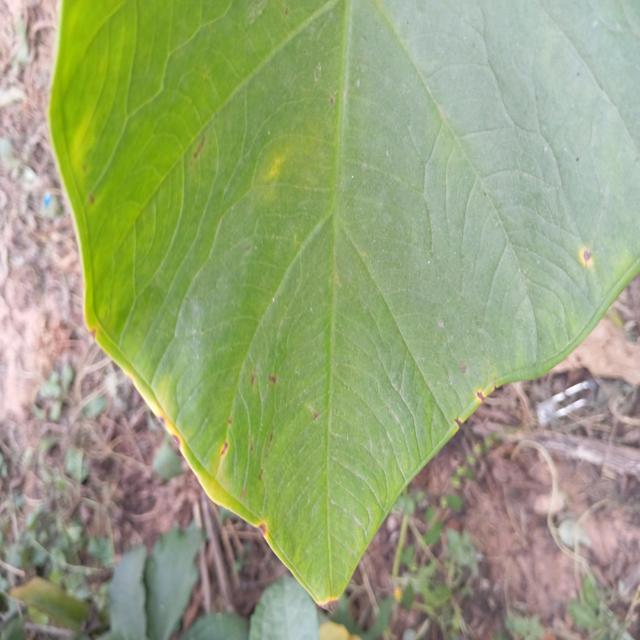
Label: Early_Blight